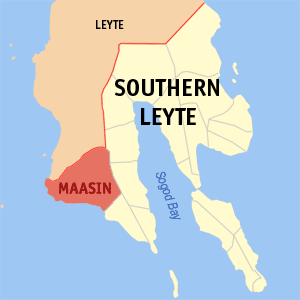
Maasin est une ville des Philippines de 4ᵉ classe, capitale de la province de Leyte du Sud.